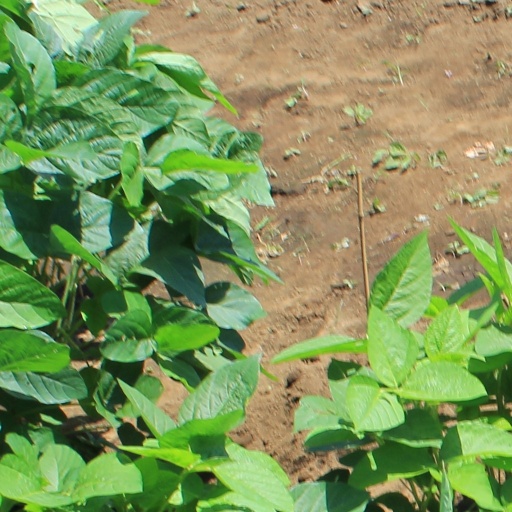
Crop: soybean